The Pink Cloud

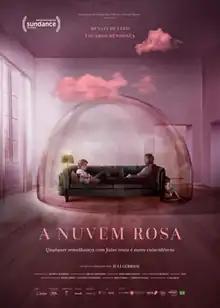
Theatrical release poster

The Pink Cloud is a 2021 Brazilian science fiction thriller film written and directed by Iuli Gerbase in her directional debut. The setting of the story in the film has been compared to the COVID-19 pandemic, although written and directed earlier, in 2017 and 2019 respectively. The film stars Renata de Lélis, Eduardo Mendonça, Kaya Rodrigues, Helena Becker and Girley Paes.